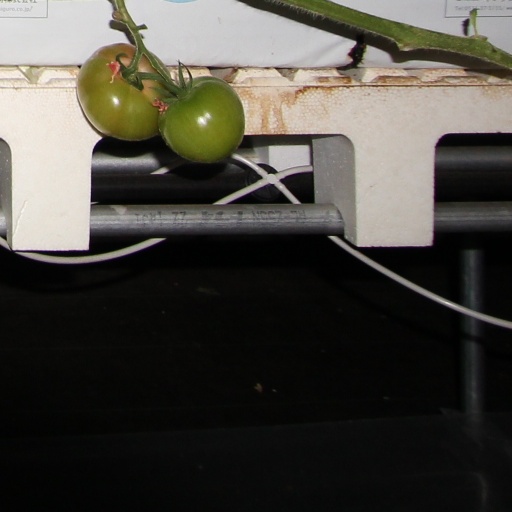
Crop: tomato